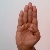
The image shows a hand gesture representing the letter 'B' in Indian Sign Language.